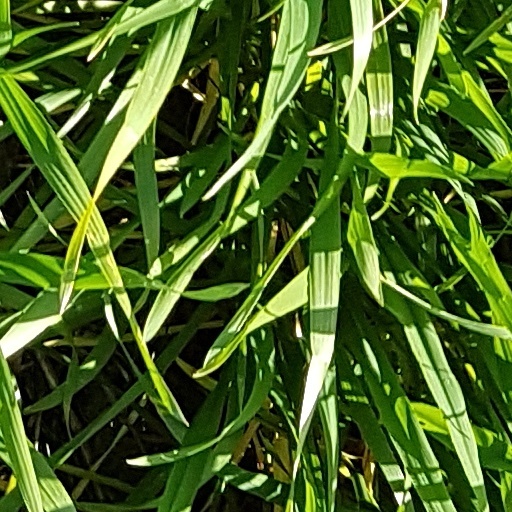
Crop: wheat